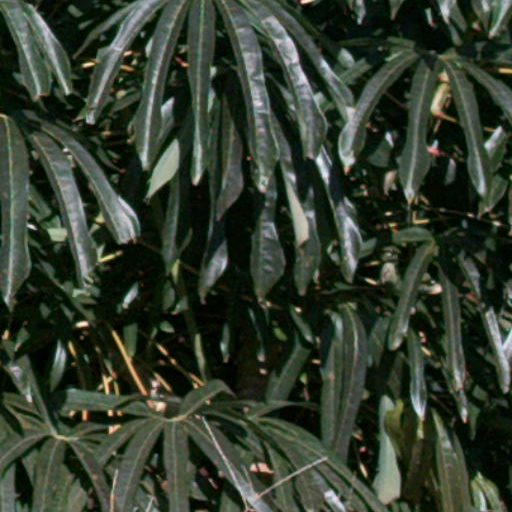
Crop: cassava